Megara

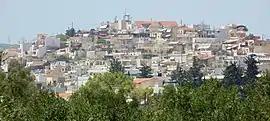

Megara is a historic town and a municipality in West Attica, Greece. It lies in the northern section of the Isthmus of Corinth opposite the island of Salamis, which belonged to Megara in archaic times, before being taken by Athens. Megara was one of the four districts of Attica, embodied in the four mythic sons of King Pandion II, of whom Nisos was the ruler of Megara. Megara was also a trade port, its people using their ships and wealth as a way to gain leverage on armies of neighboring poleis. Megara specialized in the exportation of wool and other animal products including livestock such as horses. It possessed two harbors, Pagae to the west on the Corinthian Gulf, and Nisaea to the east on the Saronic Gulf of the Aegean Sea.